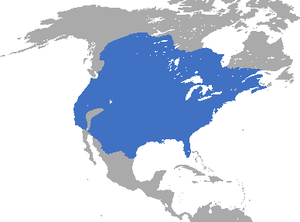
La mouffette rayée est un mammifère omnivore de la famille des Mephitidae. Elle est l'une des dix espèces de mouffettes présentes en Amérique. Retrouvé presque partout en Amérique du Nord incluant 1e nord du Mexique, c’est l’un des mammifères les plus connus au Canada et aux États-Unis. La mouffette est aussi connue sous le nom de bête puante par les francophones du Canada.
Cette liste des mammifères au Québec est basée sur la « Liste de la faune vertébrée du Québec ». Elle comprend les espèces disparues dans l'histoire récente et les espèces introduites. Elle compte 97 espèces en neuf ordres : une espèce de didelphimorphes, dix espèces d'insectivores, huit espèces de chiroptères, trois espèces de lagomorphes, 25 espèces de rongeurs, 21 espèces de fissipèdes, cinq espèces d'artiodactyles, sept espèces de pinnipèdes et 17 espèces de cétacés.